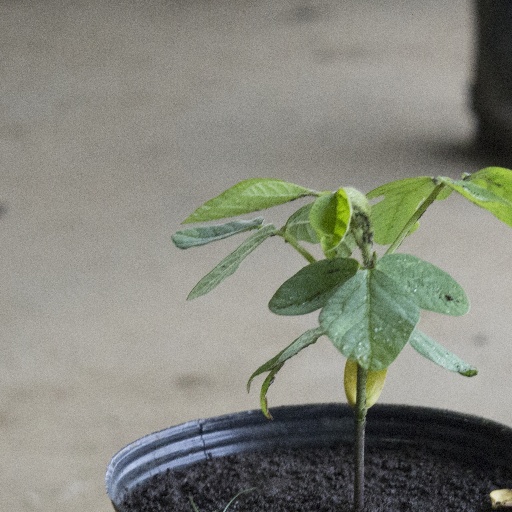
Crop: soybean